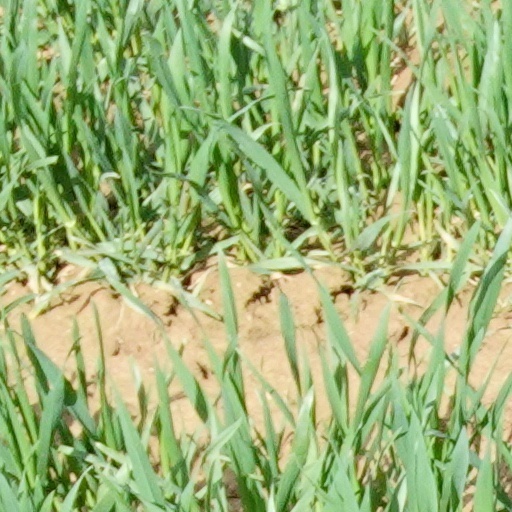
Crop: wheat